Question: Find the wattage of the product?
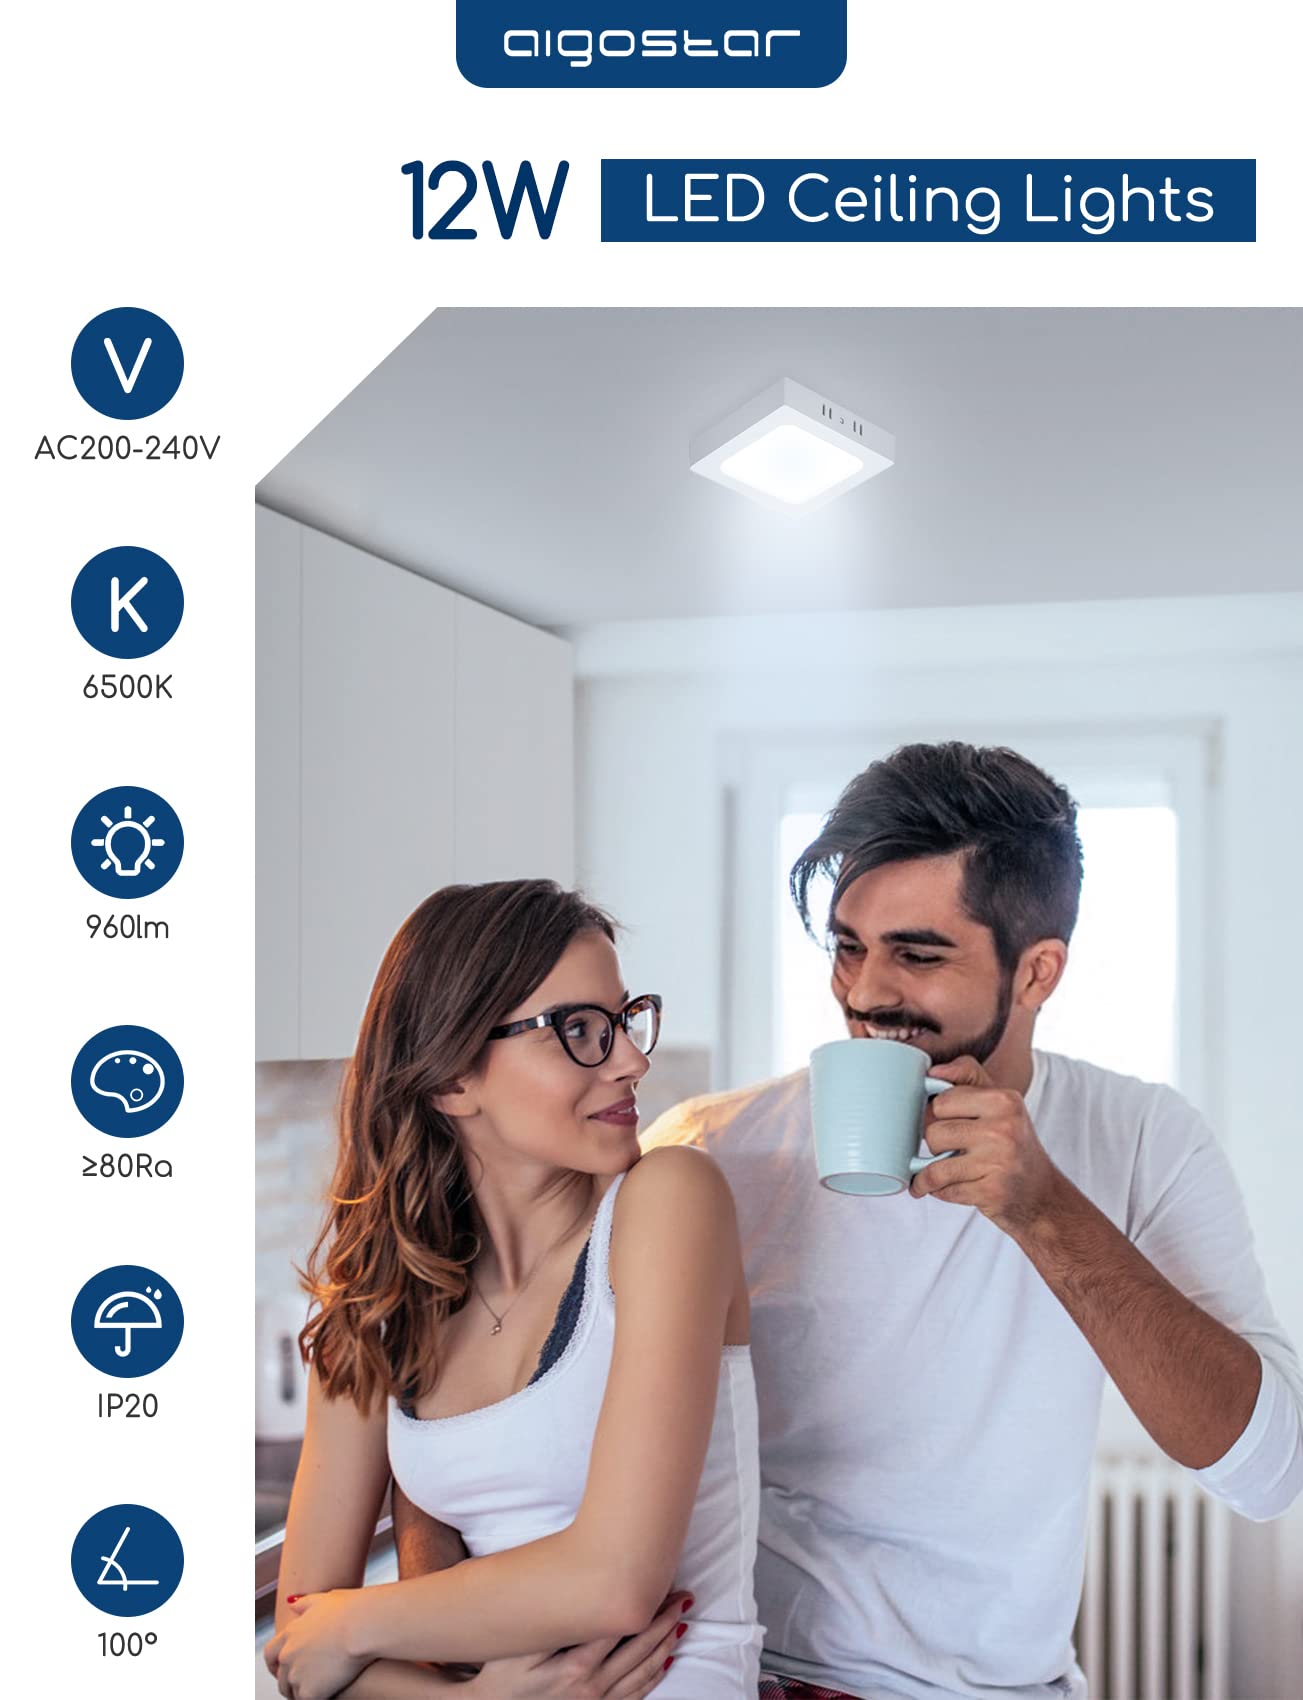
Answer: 12.0 watt